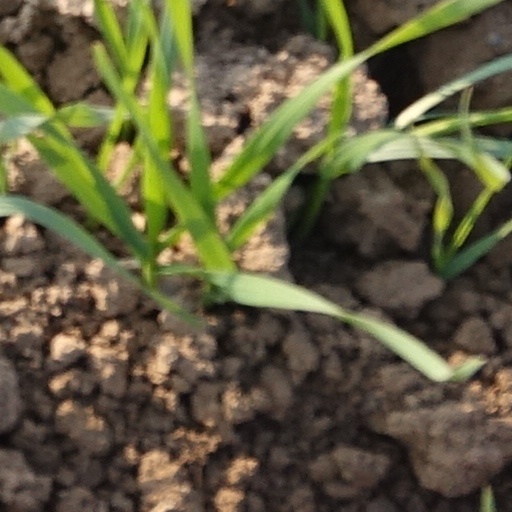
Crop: wheat